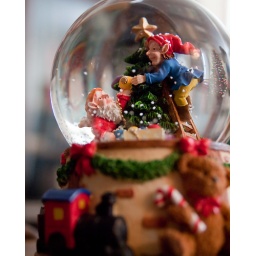
A really cute snow globe at my Mom's house (we went over on Christmas eve to help make cookies).